Odzun Church

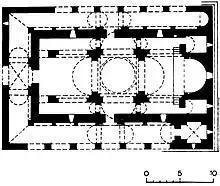
Plan of Odzun Church

The first church appeared here in the 6th century. In the 8th century it was reconstructed by Hovhannes III Odznetsi (Հովհաննես Գ Օձնեցի) who served as the katholikos between 717 and 728 and was, as his name suggests, from Odzun. This is the time the church got its current form of a pink felsite basilica with three naves, the two side naves being narrow. At the northern (not preserved anymore) and southern side there are unusual arcaded cloisters and the west cloister has a blind wall with an arched entrance in the middle.